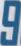
Number: 9